William Francis Gibbs

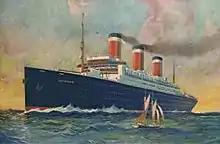
by an unknown artist (1925)

In February 1922 the Gibbs brothers started their own naval architecture firm, Gibbs Brothers, Inc.; their first major contract was to convert the former German liner "Vaterland" into the American luxury liner . When shipbuilders Blohm + Voss asked over $1 million for the original plans, Gibbs decided to draw his own. Between 100 and 150 draftsmen documented the existing ship and designed its new layout. Gibbs Brothers was renamed Gibbs & Cox in 1929.